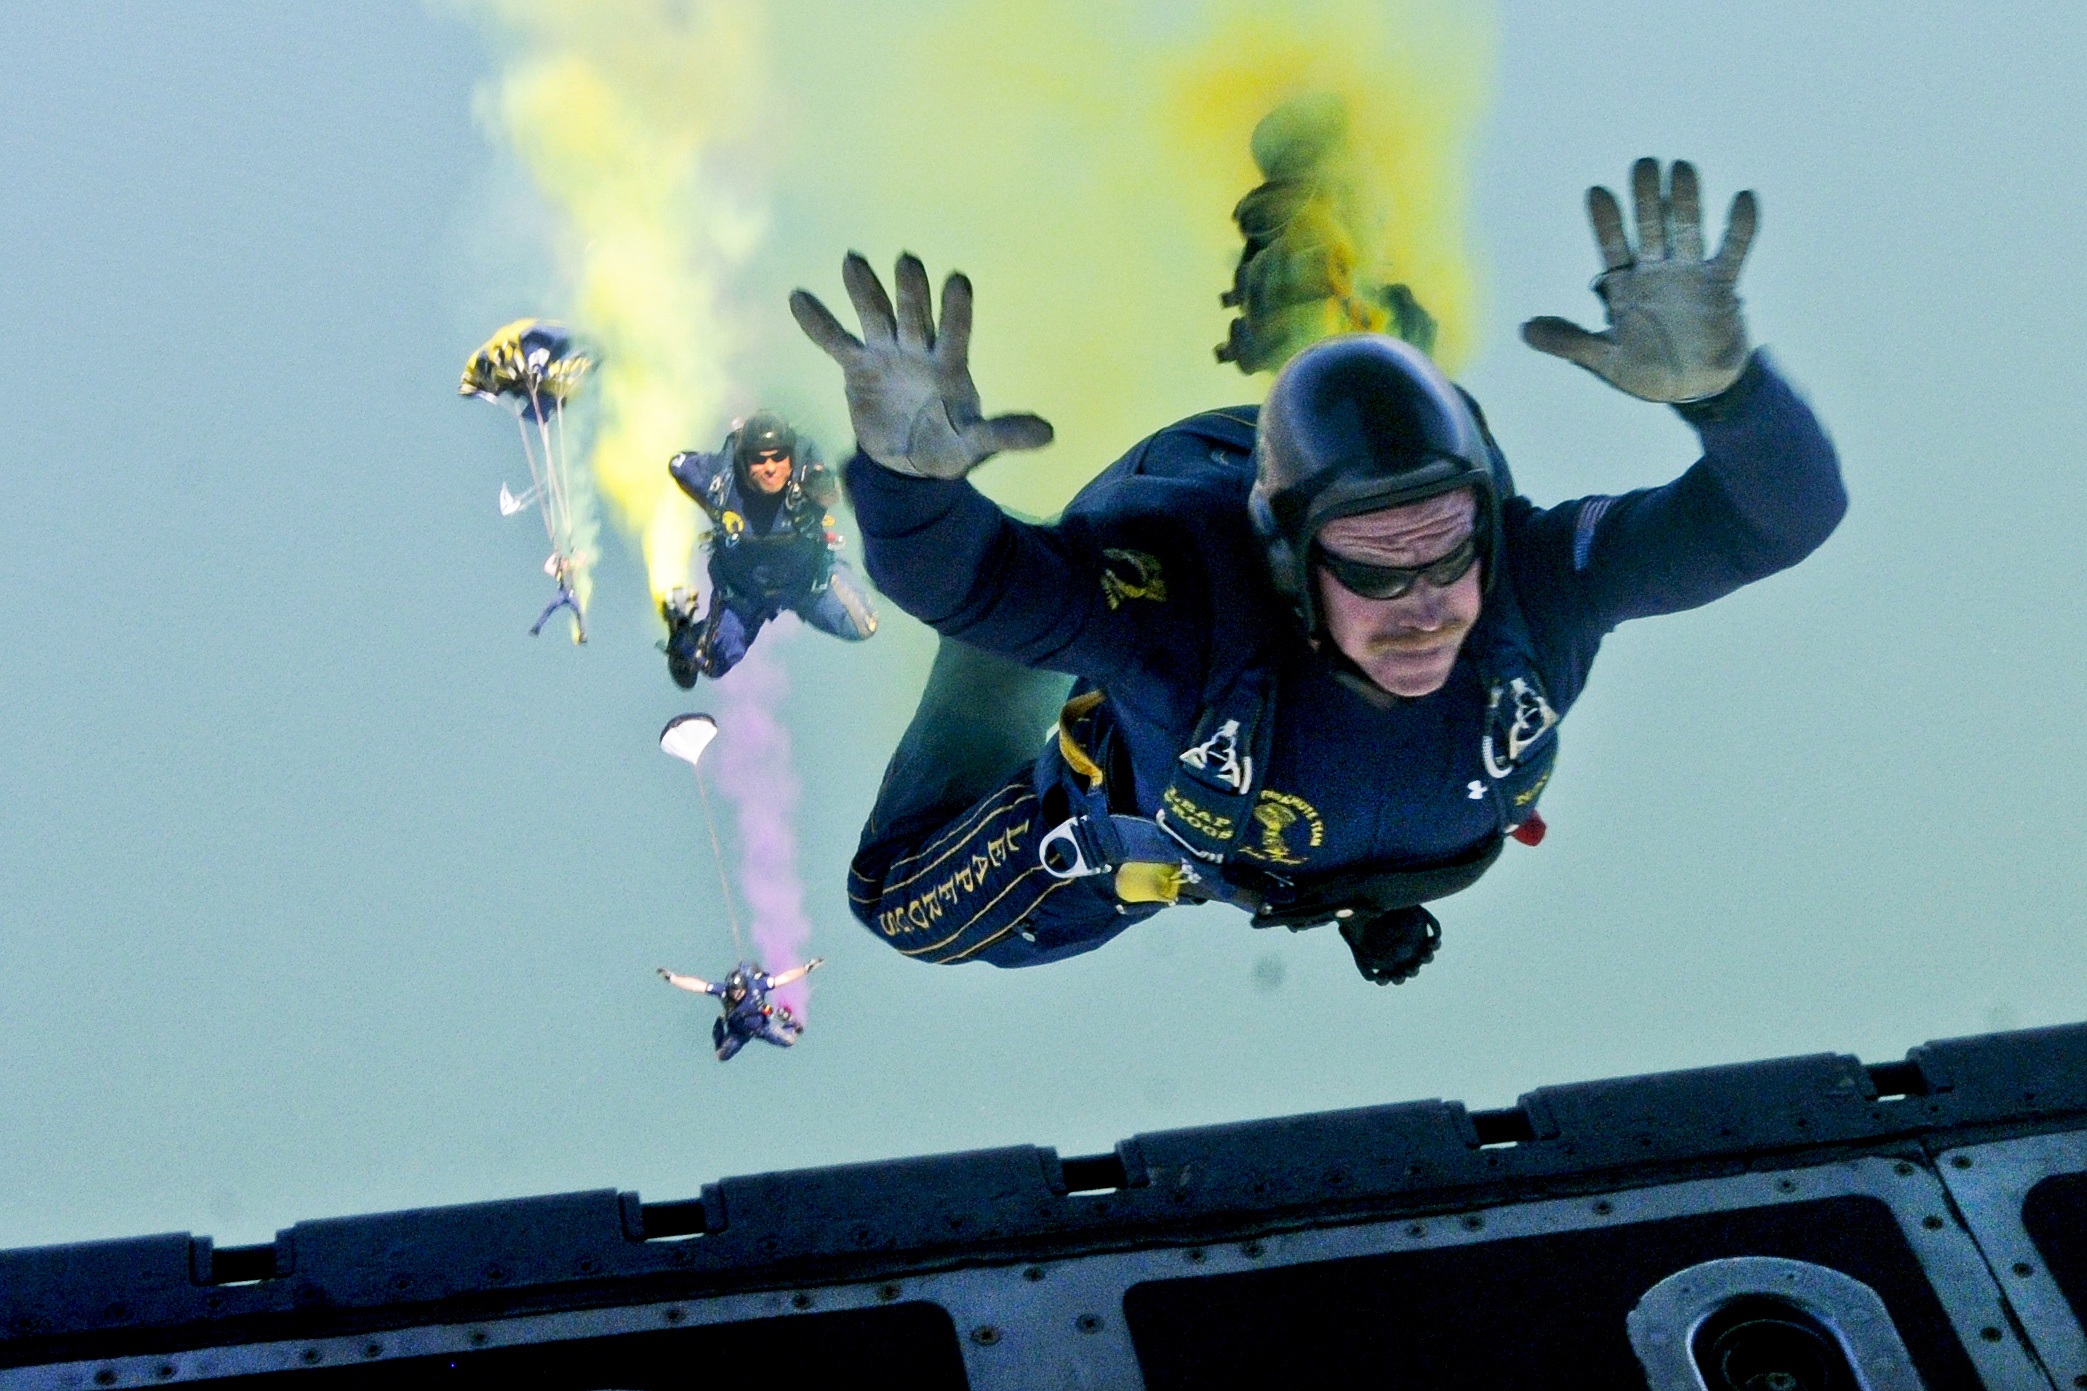
people, sky, jump, airplane, military, high, flight, training, extreme sport, parachute, sports equipment, falling, skydiving, team, sports, seals, navy, stunts, parachuting, air sports, freestyle motocross, free fall, atmosphere of earth, stunt performer, leap frogs